Sharon Lewin

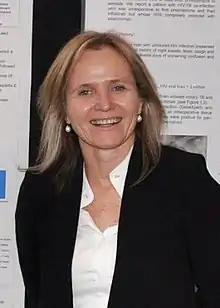
Lewin in November 2017

Sharon Ruth Lewin is an Australian infectious diseases expert who is the inaugural Director of The Peter Doherty Institute for Infection and Immunity (Doherty Institute) and the Cumming Global Centre for Pandemic Therapeutics. She is also a Melbourne Laureate Professor of Medicine at The University of Melbourne, and the current president of the International AIDS Society (IAS) (2022 - 2024).